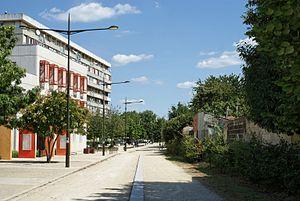
La coulée verte Bièvre - Lilas au niveau de l'école Robert-Lebon, à Villejuif (Val-de-Marne).
Villejuif est une commune française située dans le département du Val-de-Marne en région Île-de-France.